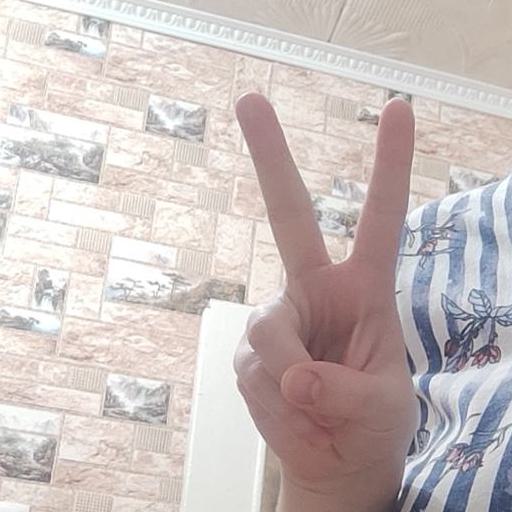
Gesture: peace